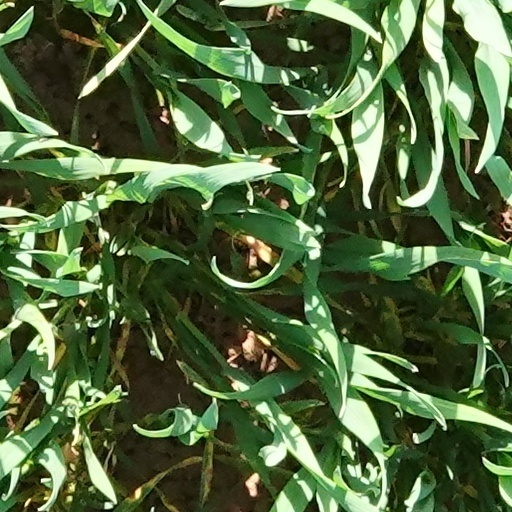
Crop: wheat